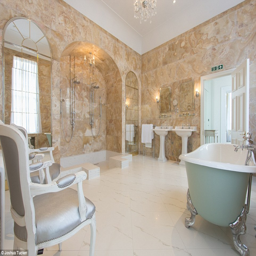
person was born in what is now bathroom , pictured